Deez Nuts (band)

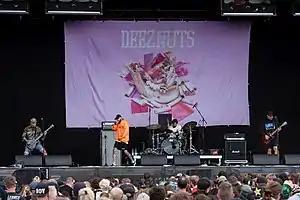
Deez Nuts at Reload Festival 2018

Deez Nuts are an Australian band that formed in Melbourne in 2007. Equally influenced by hardcore punk and hip hop, the band currently consists of vocalist JJ Peters, guitarist Matt Rogers (a.k.a. Real Bad), and drummer Alex Salinger. The band has released one EP and six studio albums.